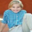
Label: boy